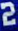
Number: 2